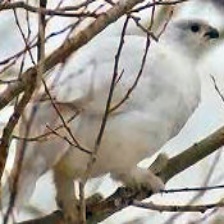
Species: WILLOW PTARMIGAN
Scientific name: LAGOPUS LAGOPUS